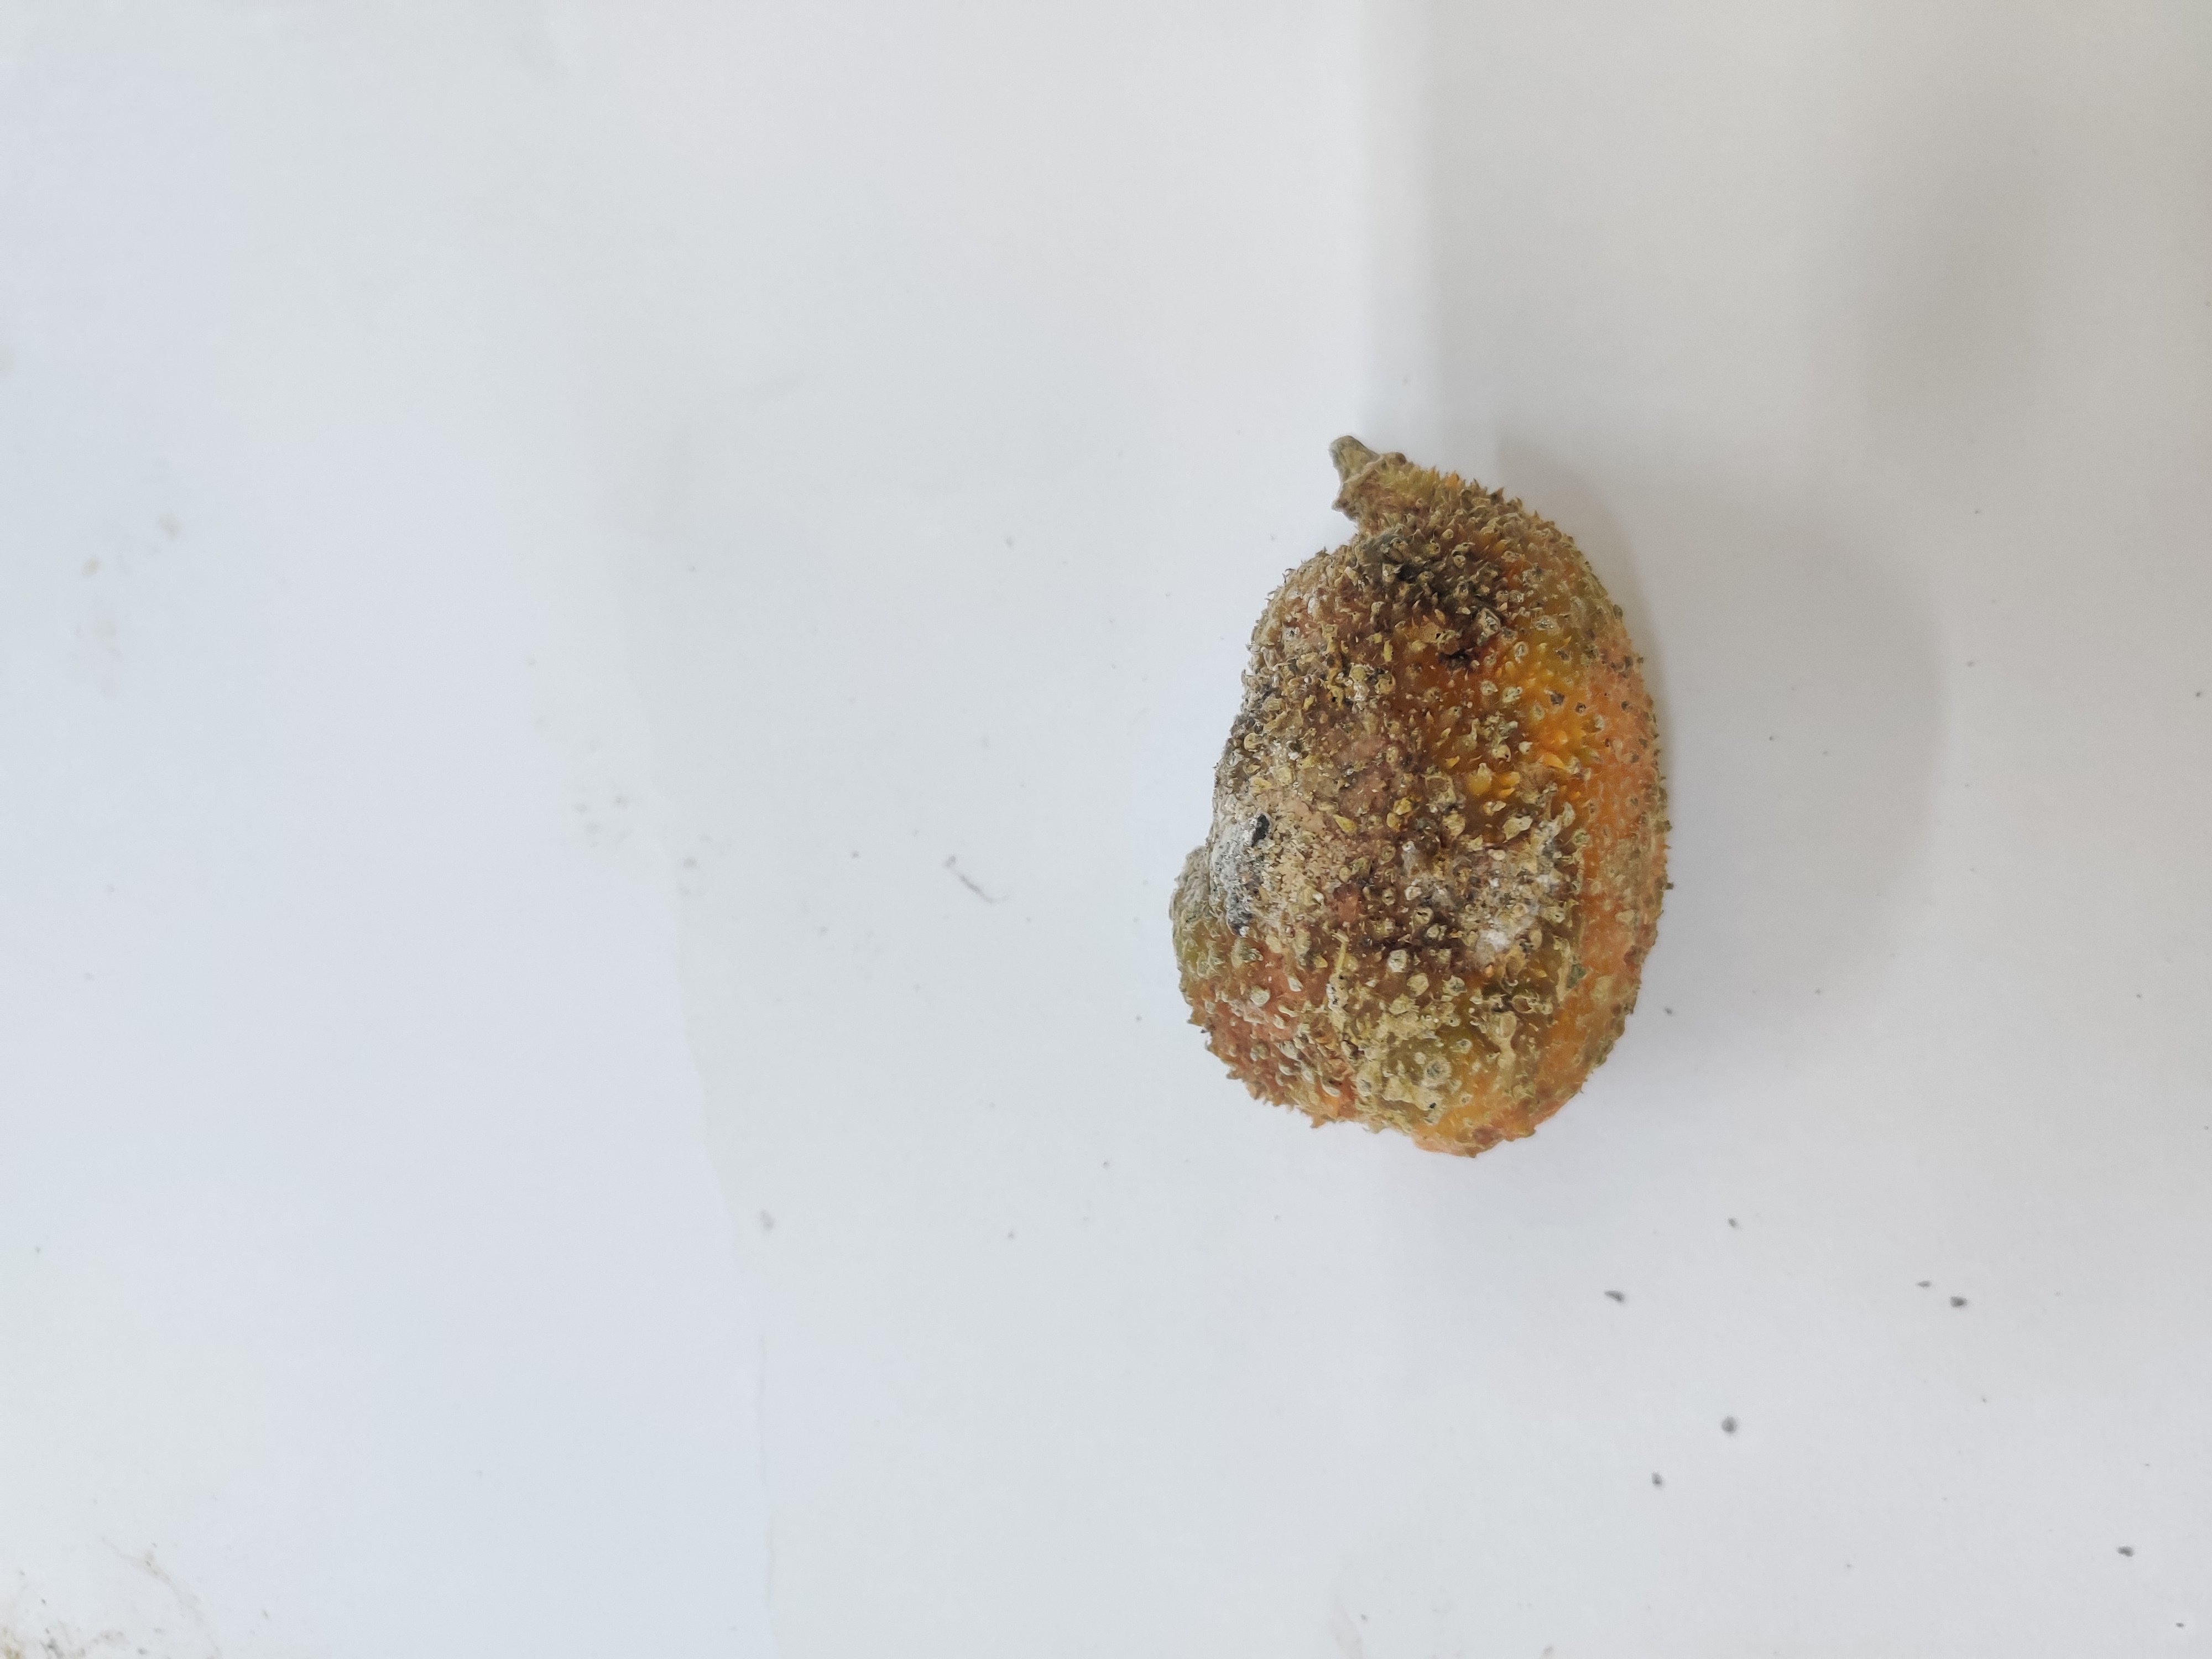
Crop: Spiny Gourd
Condition: Damaged